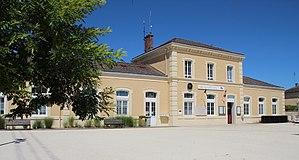
La gare des Laumes - Alésia est une gare ferroviaire française de la ligne de Paris-Lyon à Marseille-Saint-Charles, située sur le territoire de la commune de Venarey-les-Laumes, dans le département de la Côte-d'Or en région Bourgogne-Franche-Comté. La gare porte aussi le nom d'Alésia, lieu du siège d'Alésia, identifié comme Alise-Sainte-Reine, situé à trois kilomètres au sud-est de la gare.